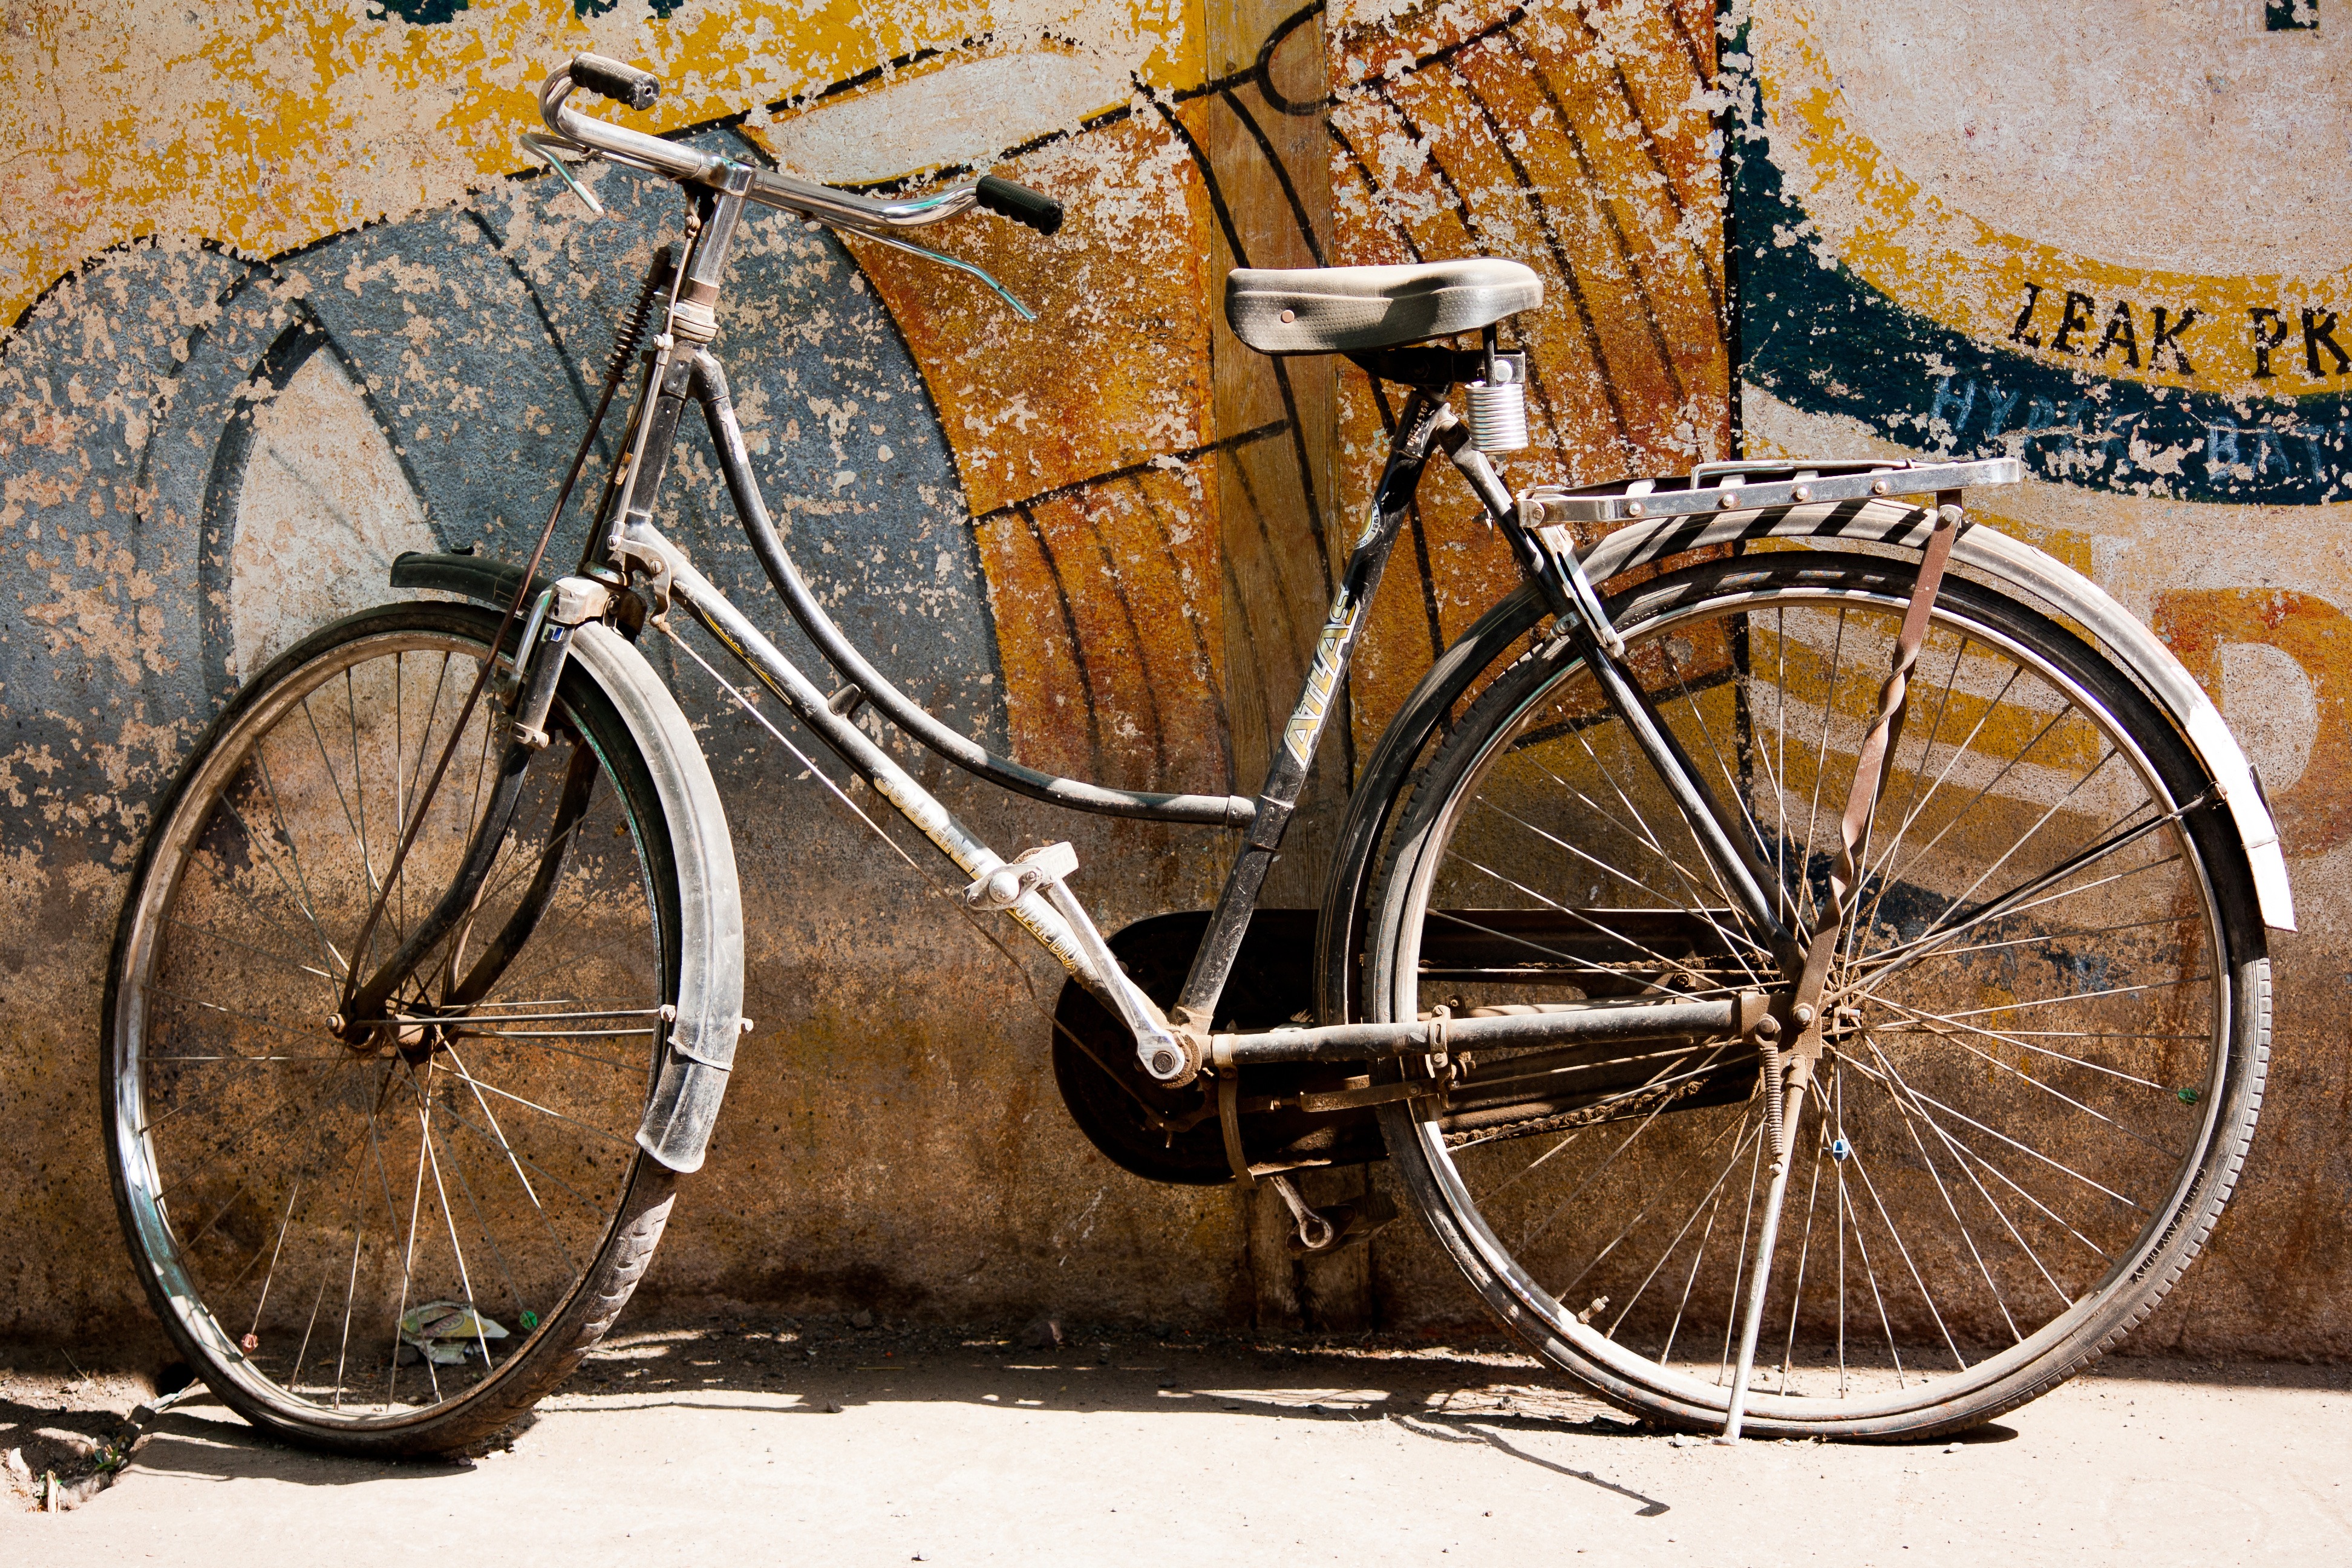
outdoor, road, white, wheel, retro, seat, bicycle, travel, recreation, motion, cyclist, transportation, transport, vehicle, gear, ride, exercise, leisure, tire, activity, sports equipment, pedal, cycling, relaxation, spokes, design, happiness, wheels, handlebars, biker, land vehicle, cyclo cross bicycle, road bicycle, racing bicycle, hybrid bicycle